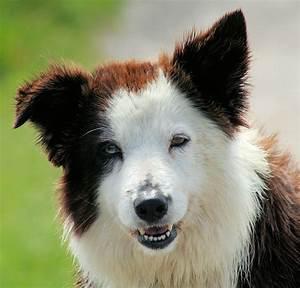
dog